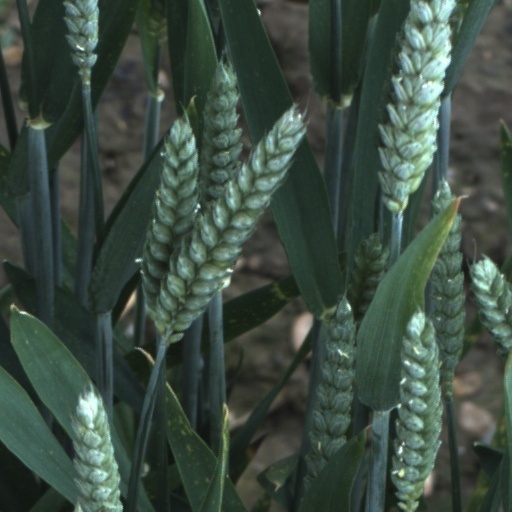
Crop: wheat